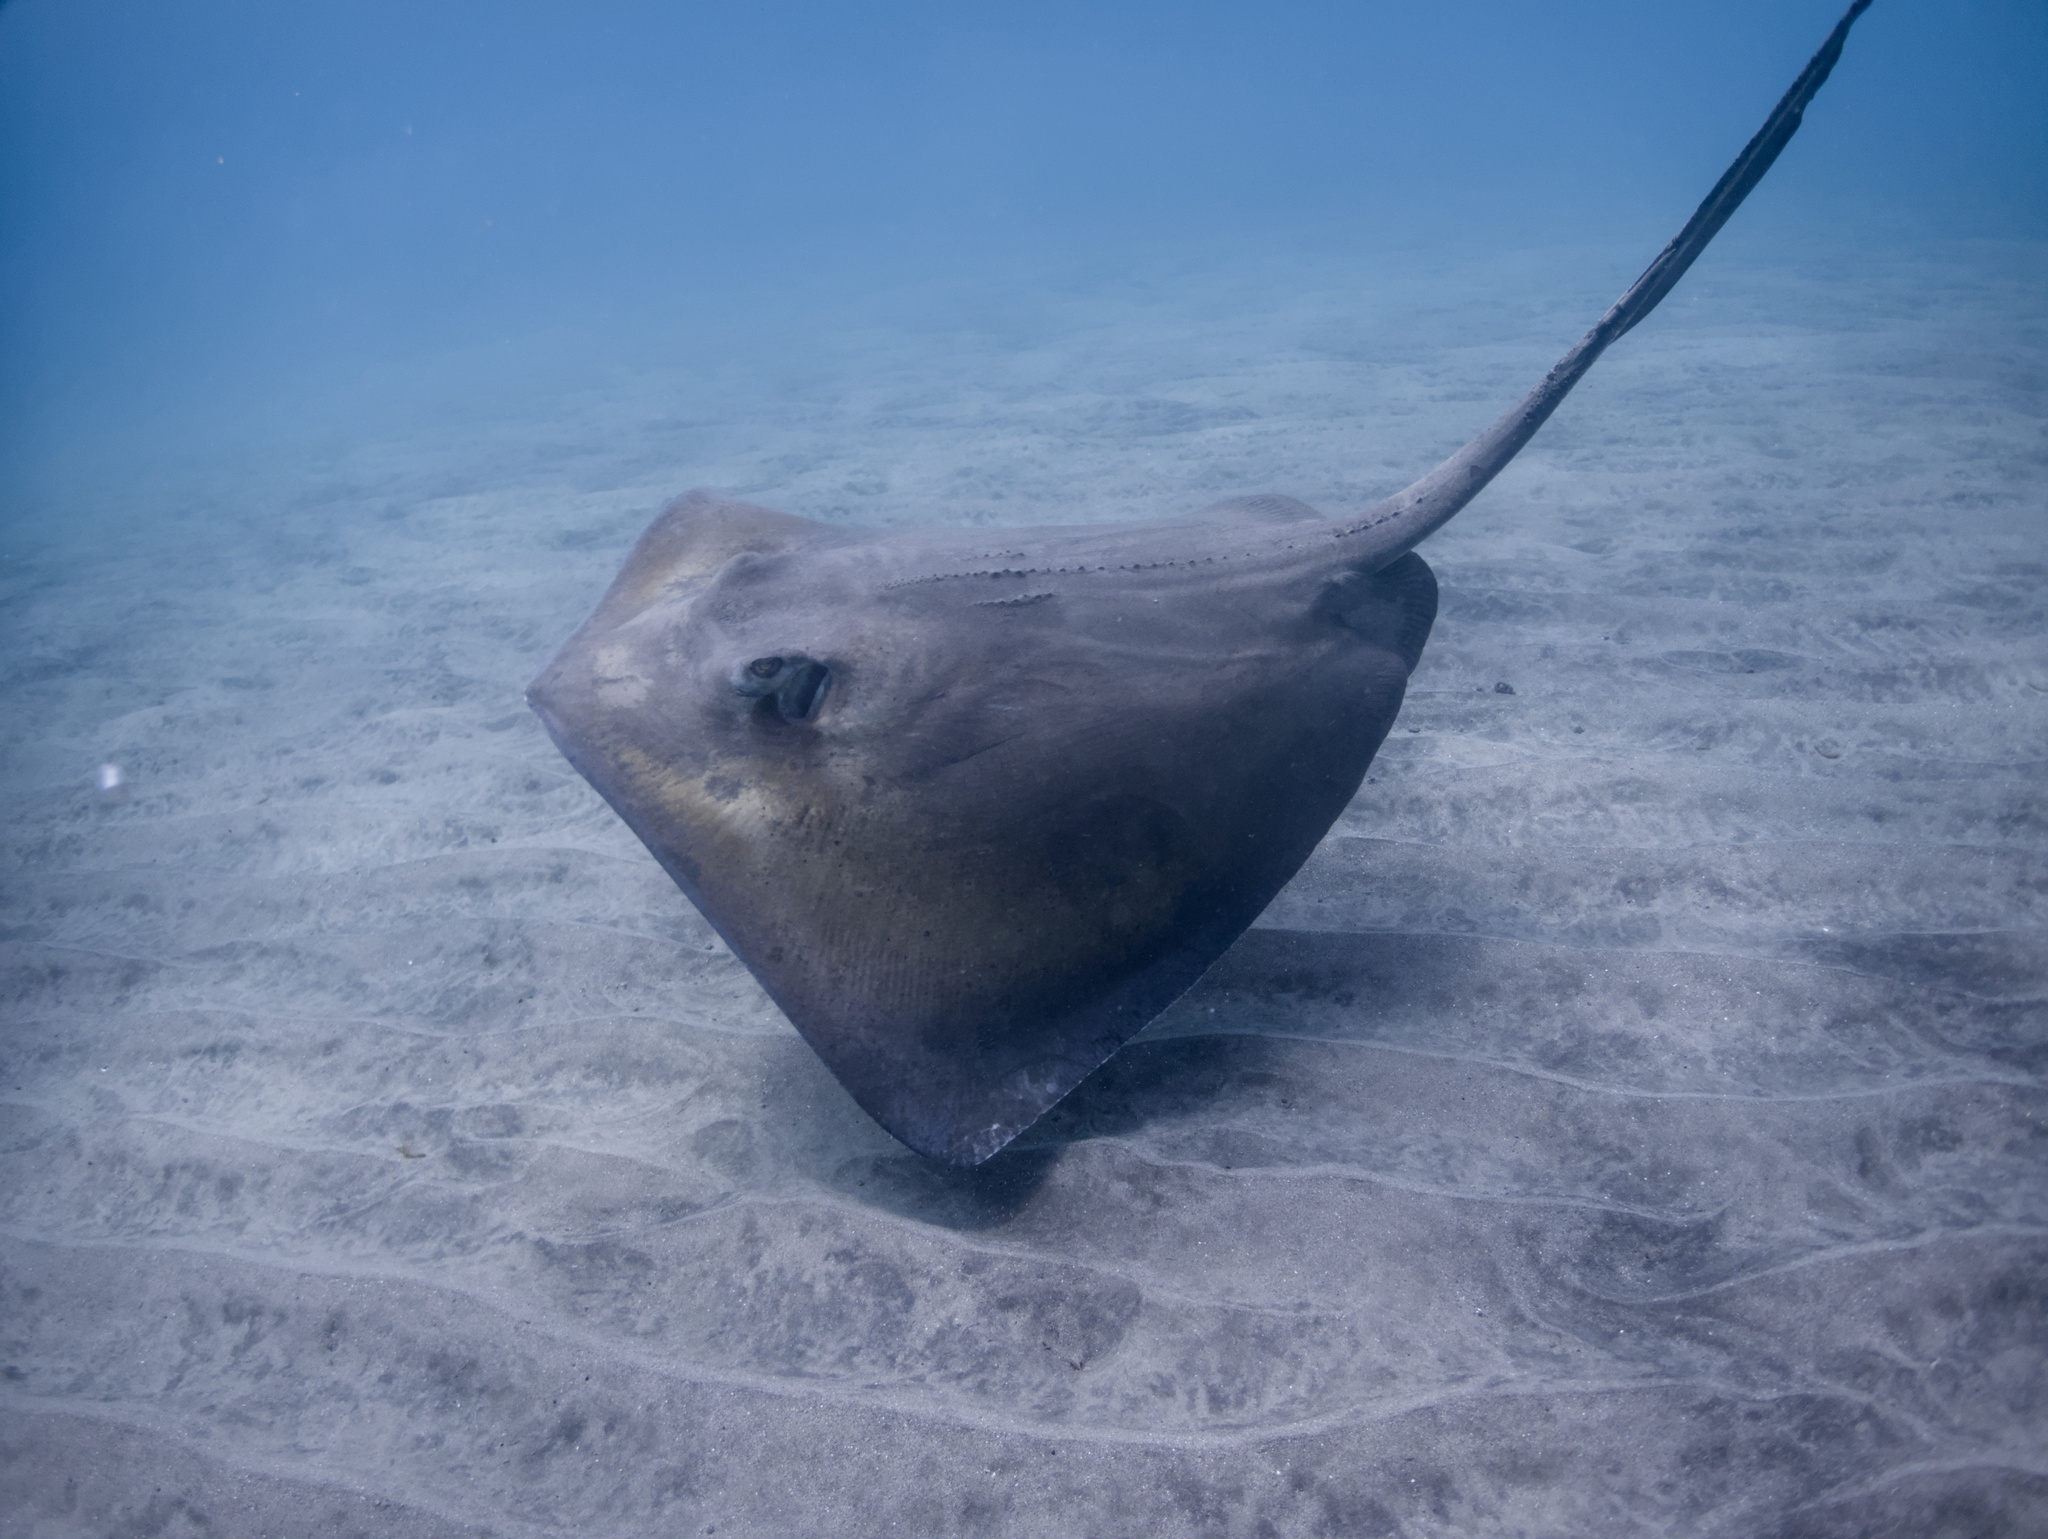
fish (species not among the labelled classes)